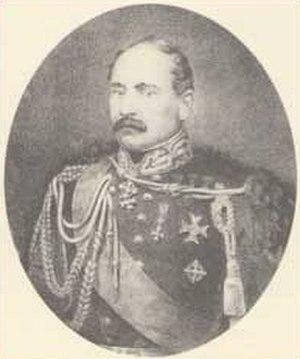
Manfredo Fanti est un homme politique et un général italien.